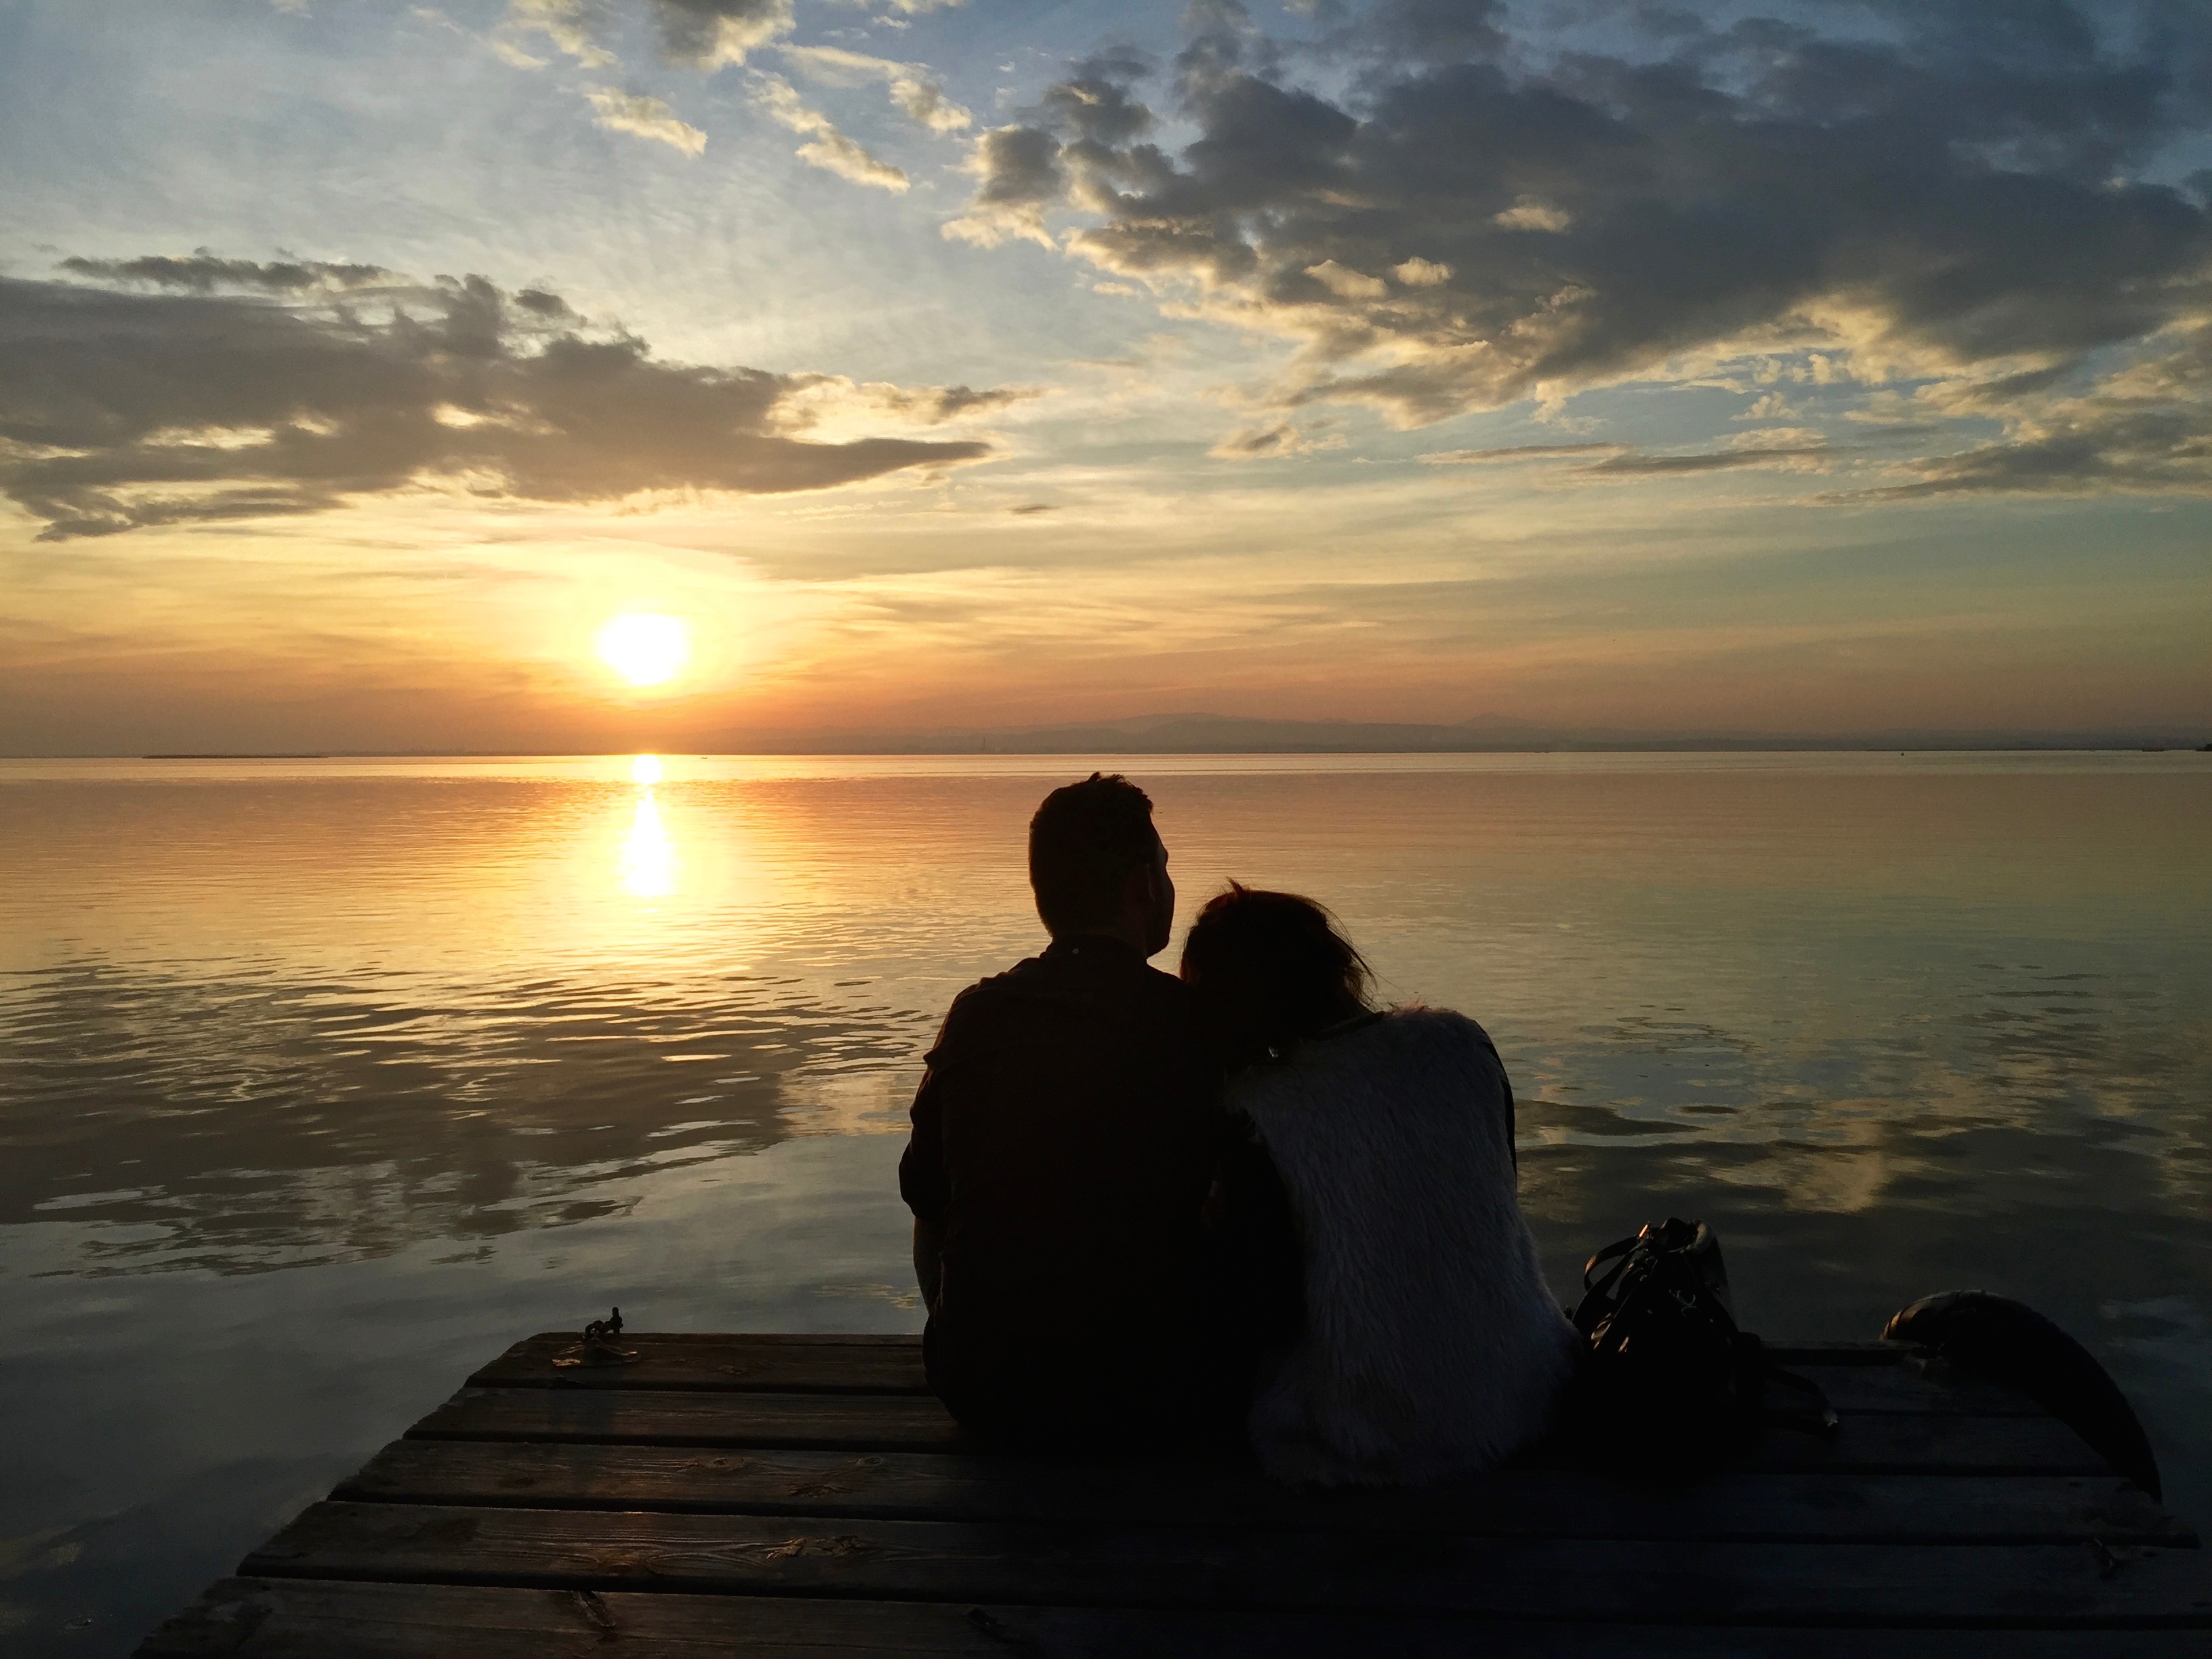
sea, ocean, horizon, cloud, sunrise, sunset, sunlight, morning, dawn, dusk, evening, reflection